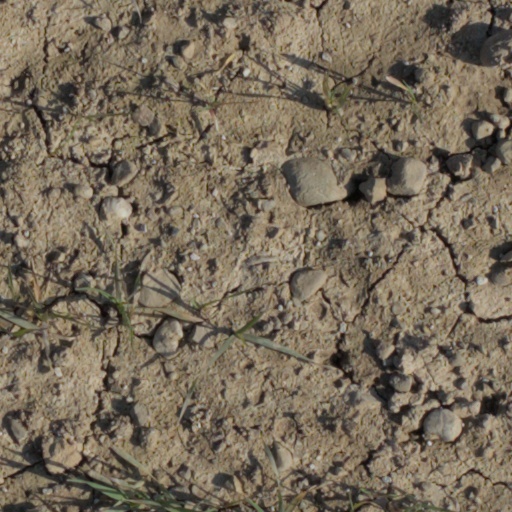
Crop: wheat